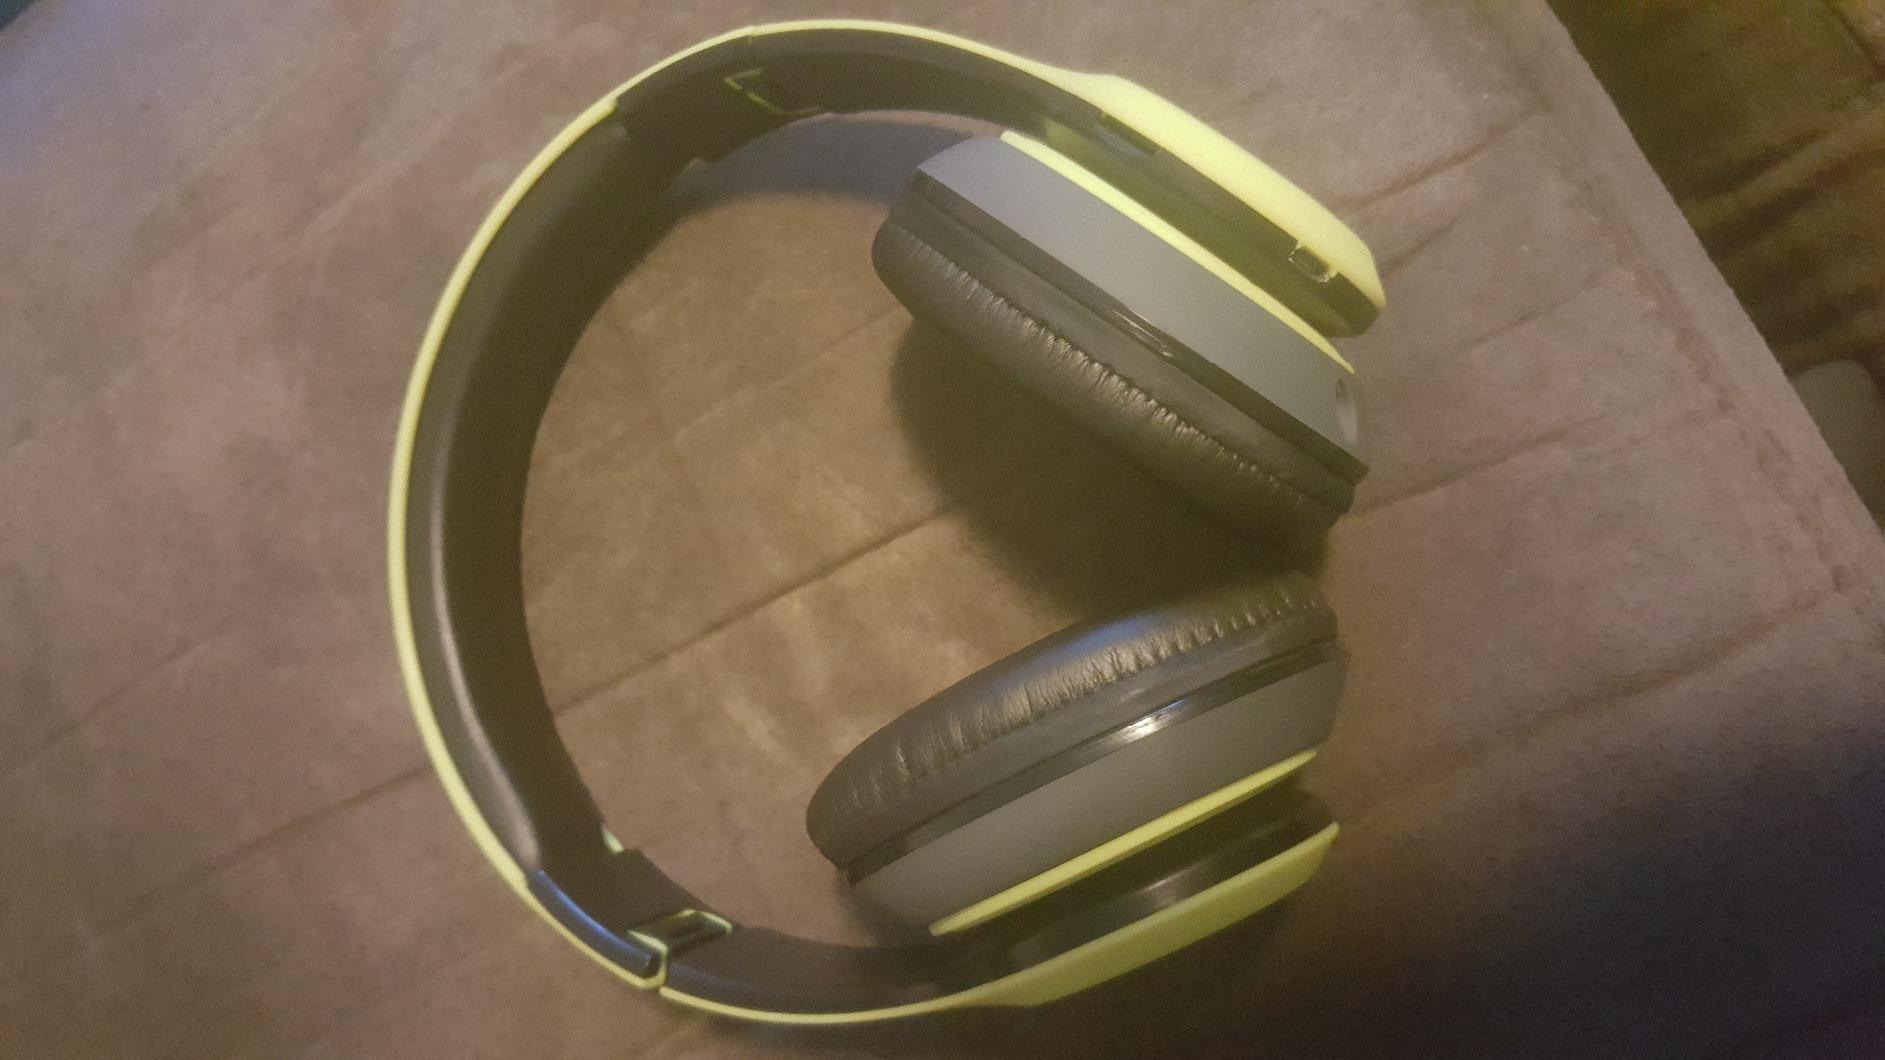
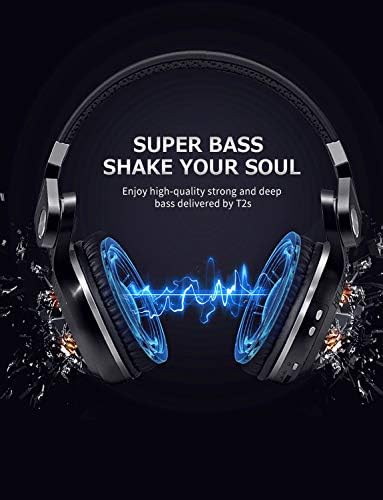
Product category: headphones
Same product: no